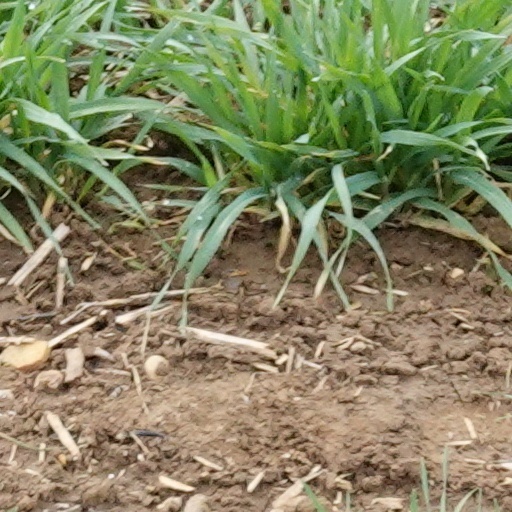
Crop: wheat